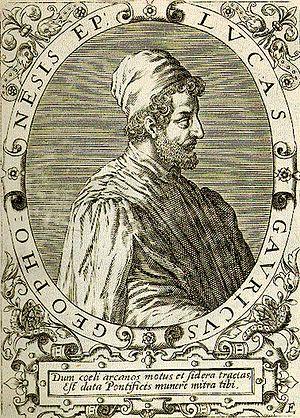
Luca Gaurico, longtemps connu en français sous le nom de Luc Gauric, fut un astrologue et un évêque italien.
Conrad Gessner : Historiae animalium : liber IIII. qui est de Piscium & aquatilium animantium natura, Tigurii, apud Christoph. Froschoverum ;